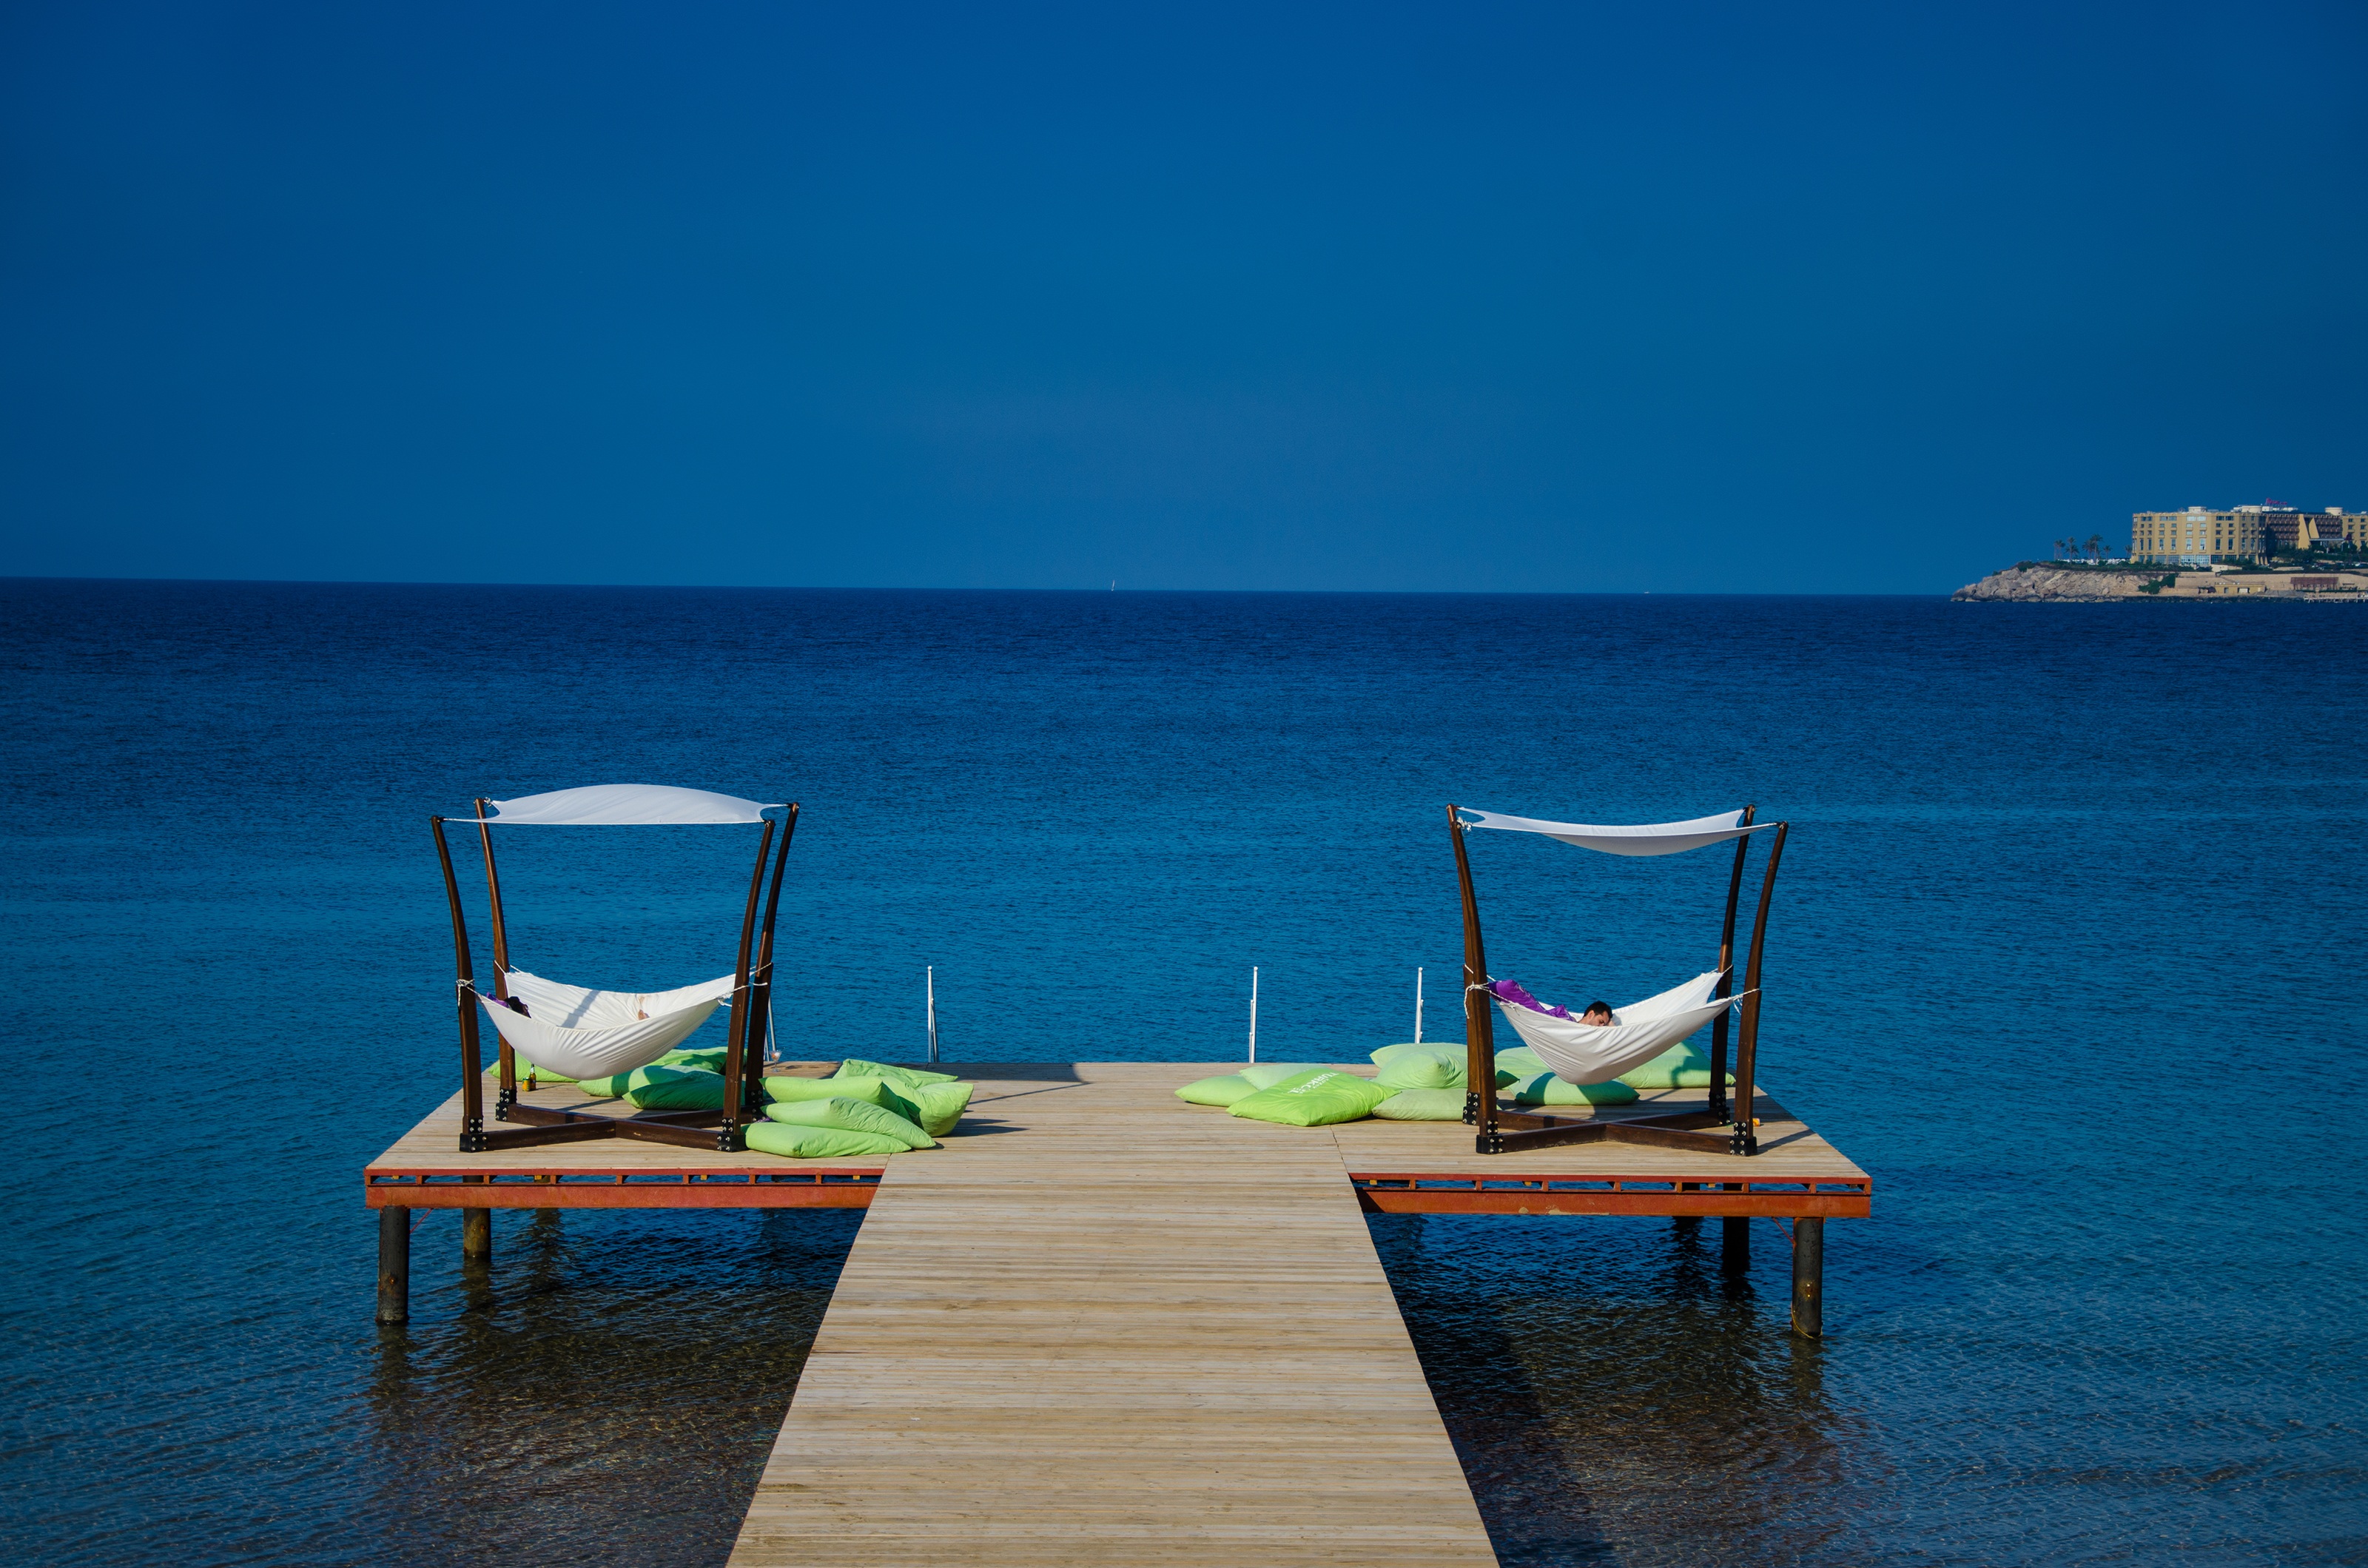
beach, landscape, sea, coast, ocean, horizon, dock, sky, shore, vacation, travel, europe, reflection, mediterranean, vehicle, seascape, bay, blue, sunny, deep, wide, nest, cyprus